Historic Sanctuary of Machu Picchu

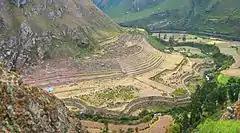
Llactapata, ruins of an ancient Inca settlement with civil buildings and agricultural terraces on the banks of the Urubamba River, at the southern end of the Sanctuary.

Due to its geographic and topographic characteristics, the Machu Picchu Sanctuary presents climatic variations, with peaks reaching 6,270 meters above sea level where temperatures are extremely cold and lower areas around 2,000 meters above sea level with milder temperatures. Meteorological satellite data shows that mountain ridges offer efficient protection against the impact of cold polar winds ("friajes"). These winds, frequent as brief periods of cold winter in the southern tropics, with hail and snow on the Andean slopes, may have been a major factor in changing vegetation in South America during glacial periods. Across the tropical Andes, higher concentrations of endemic bird species correspond to ecologically predictable locations. This suggests that endemic species may represent population remnants that could survive periods of climatic instability only in well-protected places.